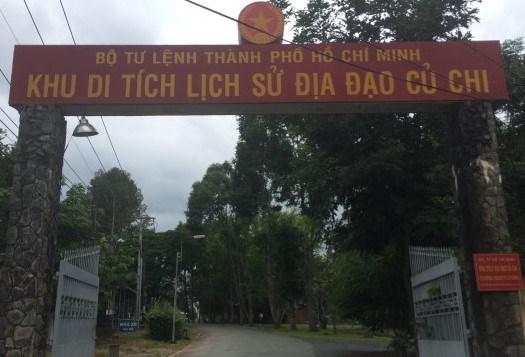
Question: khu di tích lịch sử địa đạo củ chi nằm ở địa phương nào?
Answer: khu di tích lịch sử địa đạo củ chi nằm ở thành phố hồ chí minh